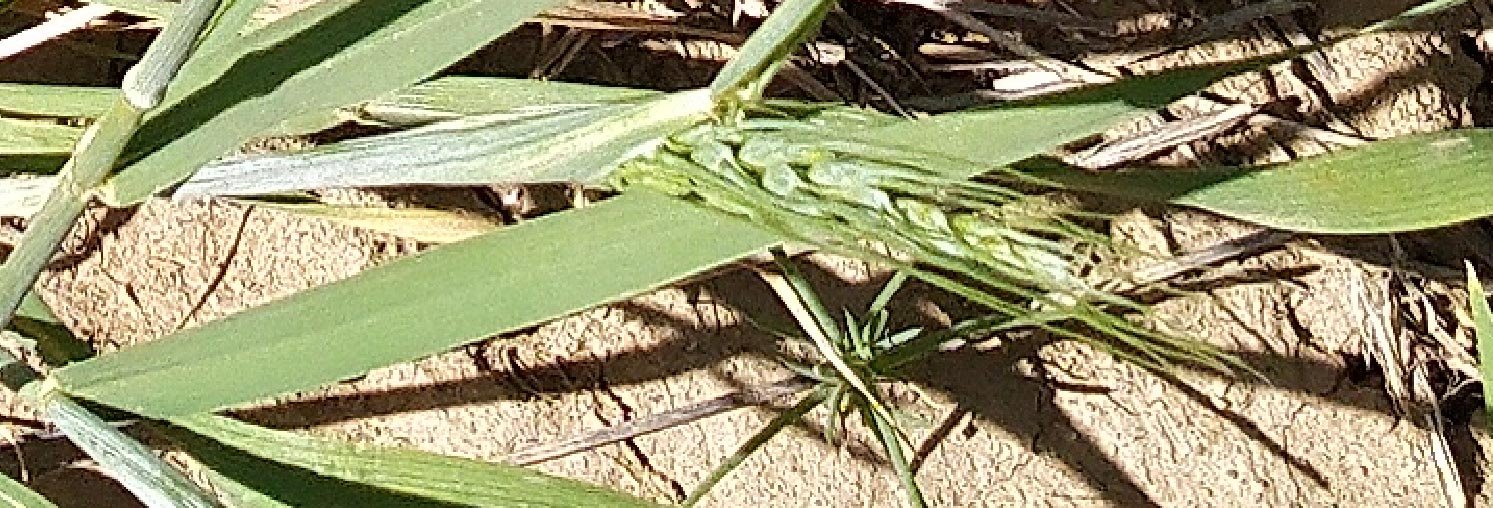
Label: Wheat___Healthy